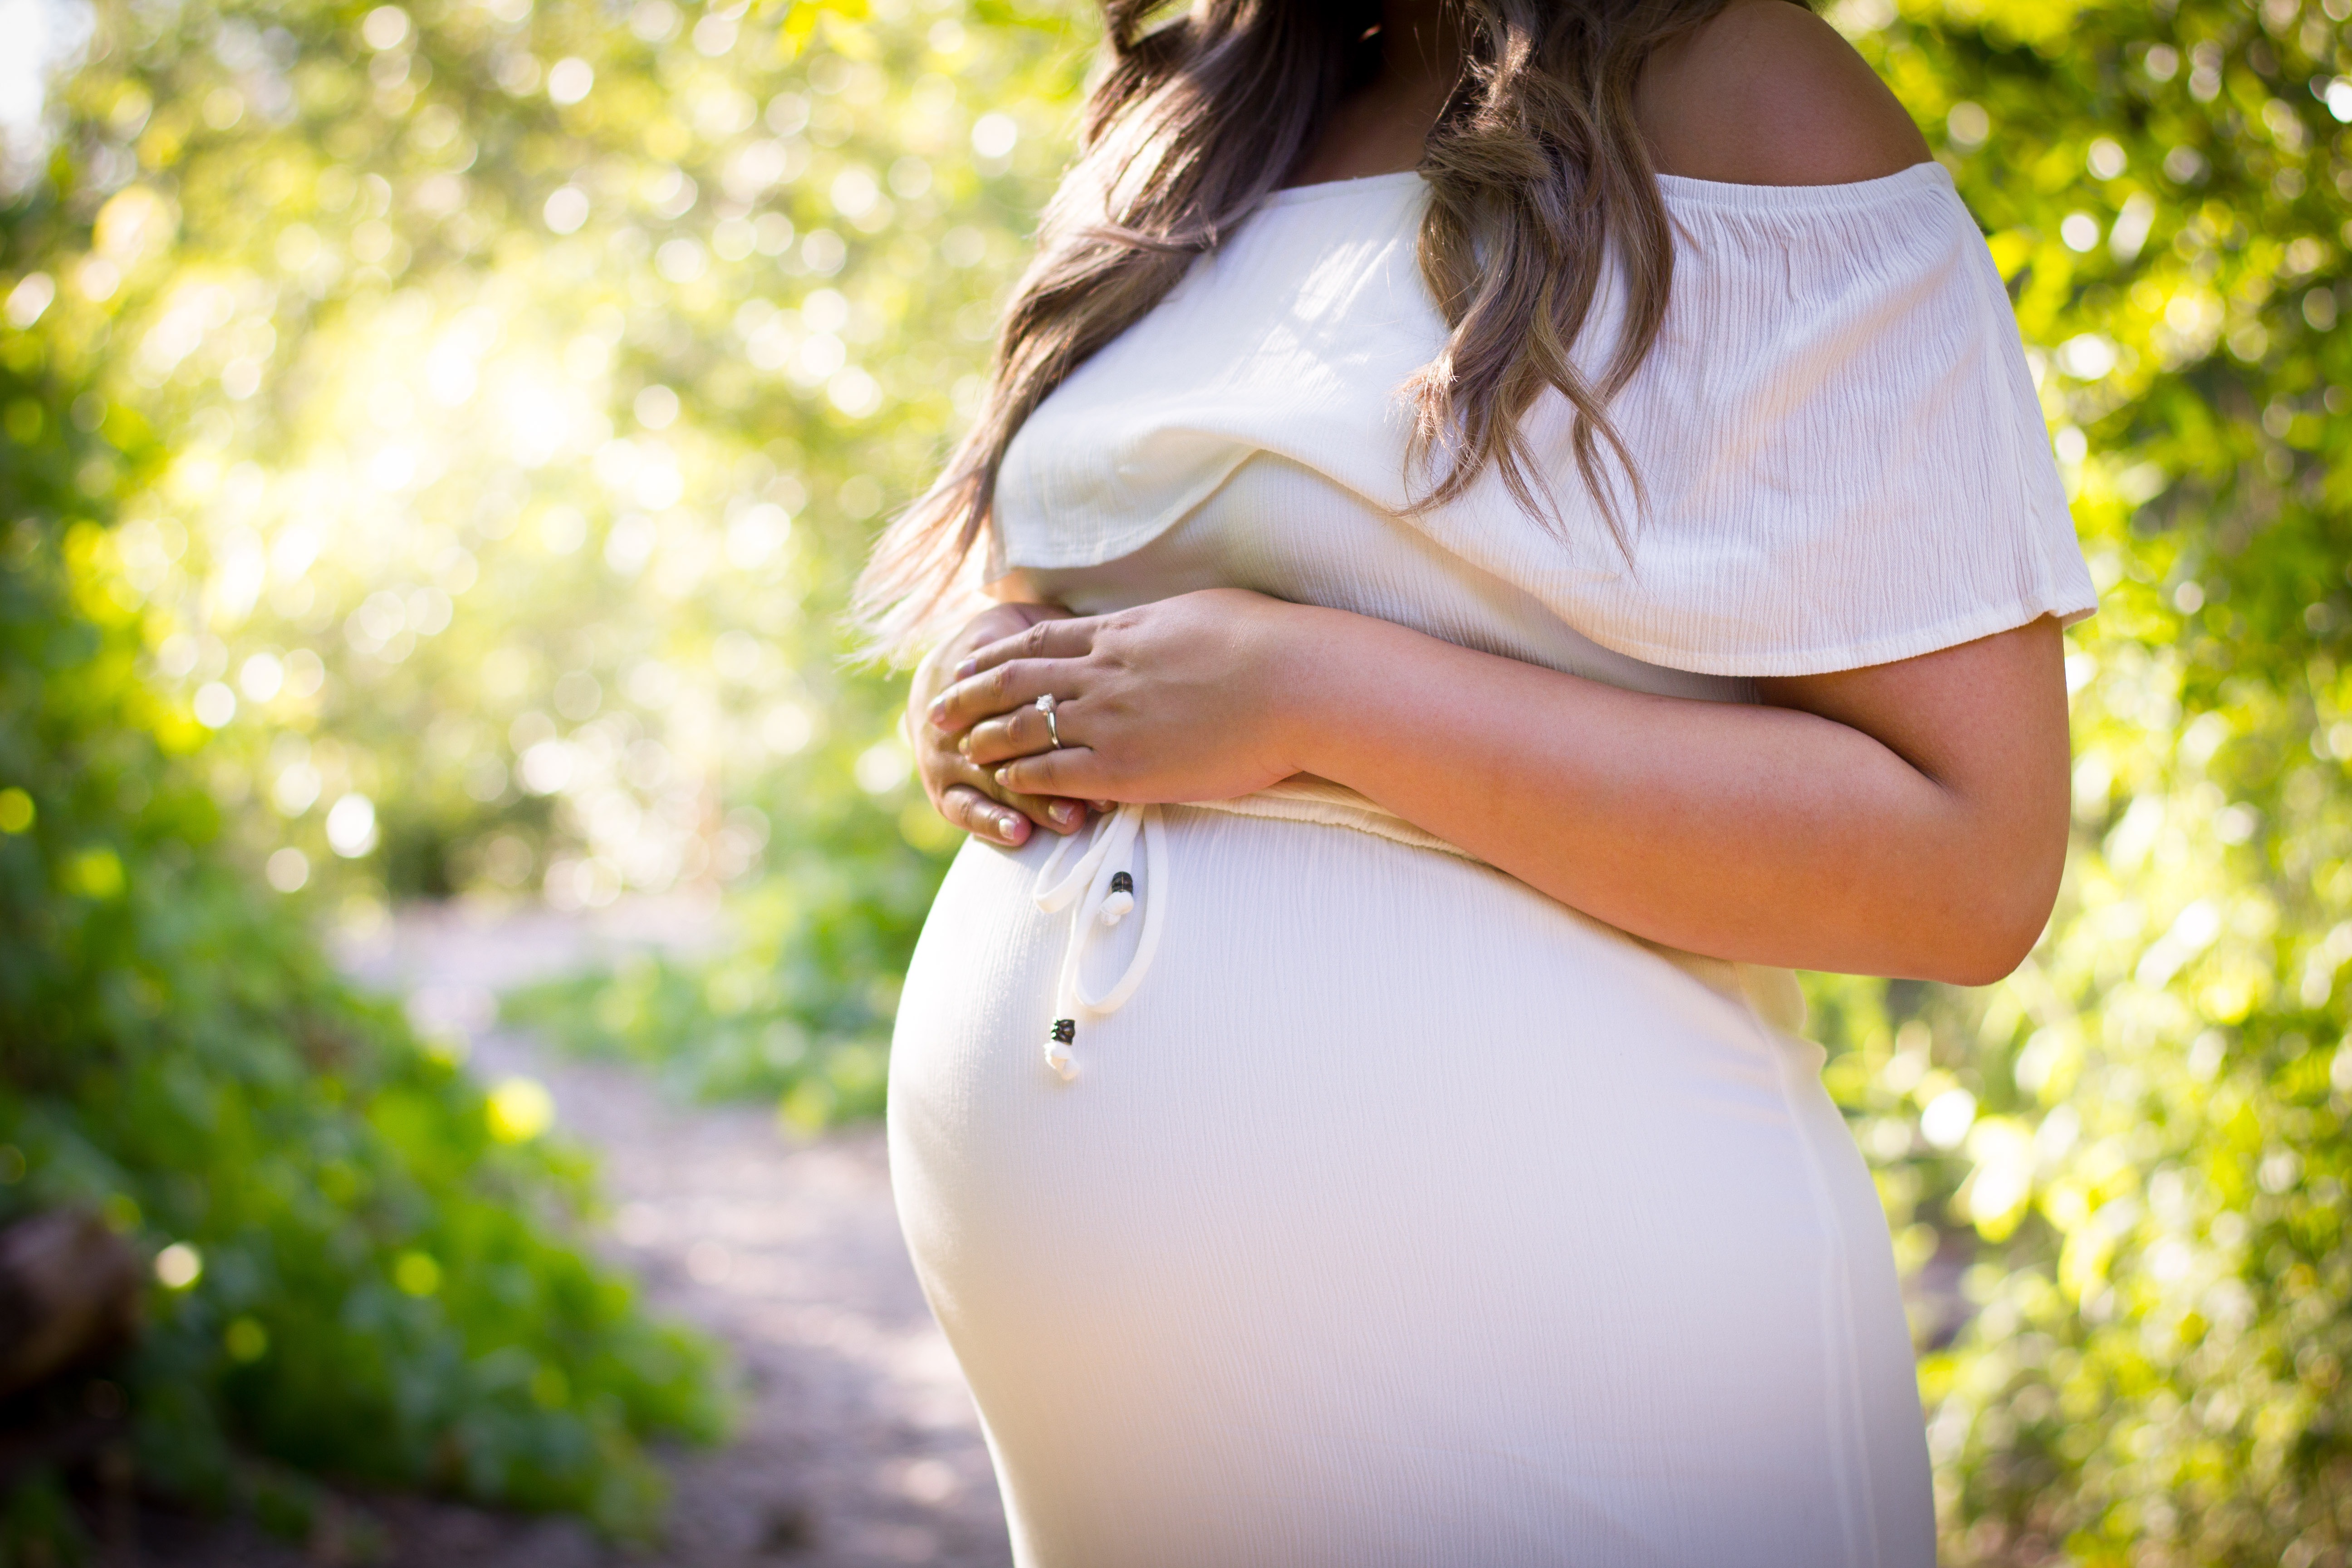
person, girl, woman, photography, sunlight, flower, model, spring, green, long hair, dress, photograph, beauty, interaction, abdomen, photo shoot, portrait photography